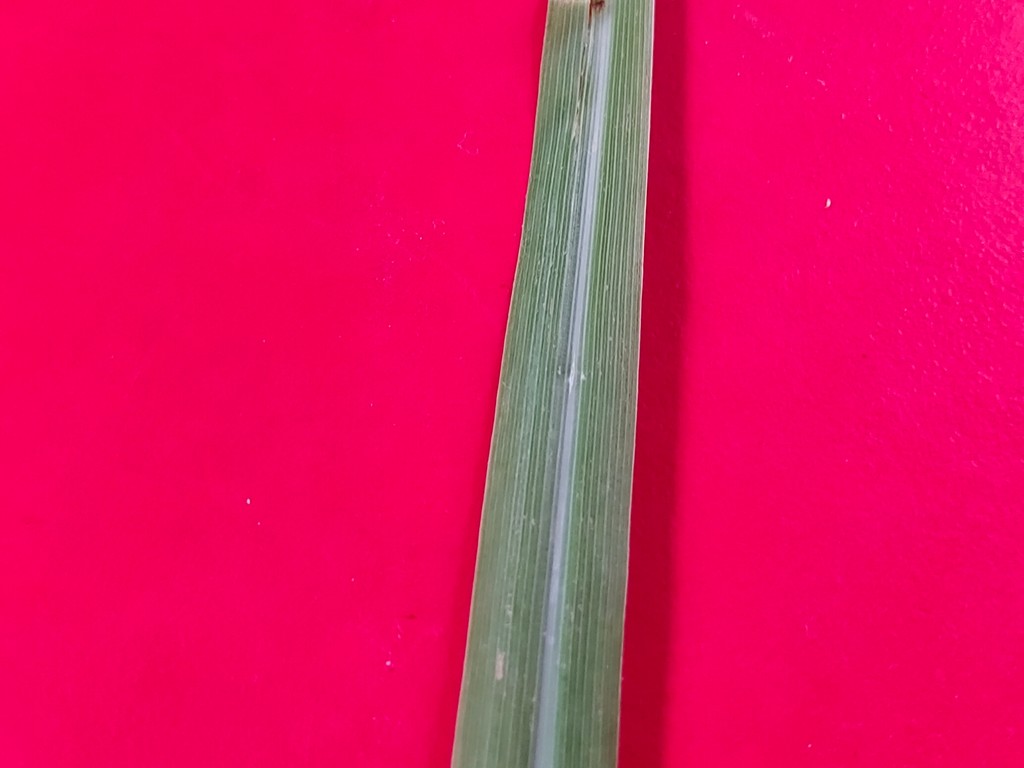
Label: Unhealthy